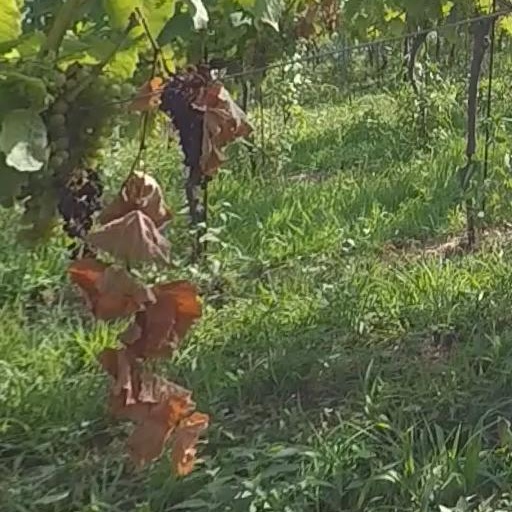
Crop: grape